Napoleon

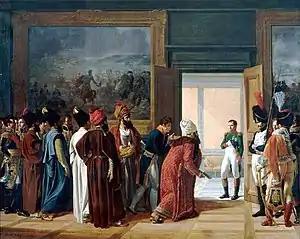
The Iranian envoy Mirza Mohammad-Reza Qazvini meeting with Napoleon at the Finckenstein Palace in West Prussia, 27 April 1807, to sign the Treaty of Finckenstein

By September 1805 Sweden, Russia, Austria, Naples and the Ottoman Empire had joined Britain in a coalition against France. In 1803 and 1804 Napoleon had assembled a force around Boulogne for an invasion of Britain. They never invaded, but the force formed the core of Napoleon's "Grande Armée", created in August 1805. At the start, this French army had about 200,000 men organized into seven corps, artillery and cavalry reserves, and the élite Imperial Guard. By August 1805 the had grown to a force of 350,000 men, who were well equipped, well trained, and led by competent officers.